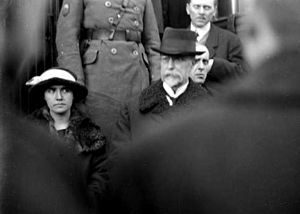
Tomáš Masaryk / Præsident for Tjekkoslovakiet
Masaryk med datteren Olga i Tábor under rejsen tilbage fra udlandet i 1918.
Tomáš Garrigue Masaryk var en tjekkisk politiker og er kendt som den tjekkoslovakiske landsfader. Han var central i oprettelsen af Tjekkoslovakiet og var den første præsident i landet. Masaryk var også en respekteret akademiker, redaktør og politiker. Det lykkedes Masaryk at forene tjekker og slovakker og at lede det eneste demokrati i Central- og Østeuropa i mellemkrigstiden. Han støttede særlig tolerance, retfærdighed og individualisme og markerede sig som modstander af antisemitisme, bolsjevisme, klerikalisme og monarkisme.